Sven Kivisildnik

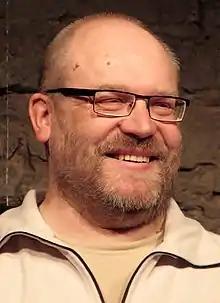
Kivisildnik in 2014

Sven Kivisildnik (born Sven Sildnik; 3 January 1964) is an Estonian writer, journalist and politician.